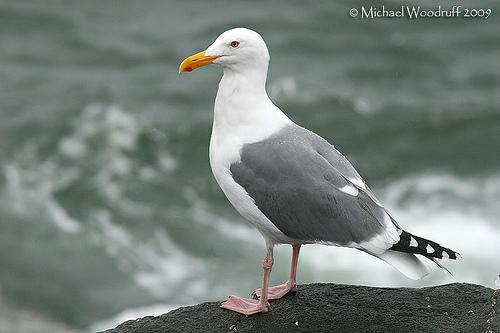
A photo of a western gull